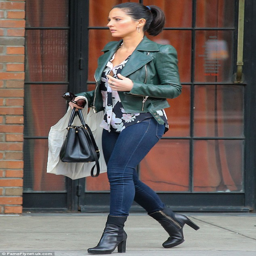
hot to trot : actor looked chic in a pair of skinny jeans and black heeled boots as she headed out on monday